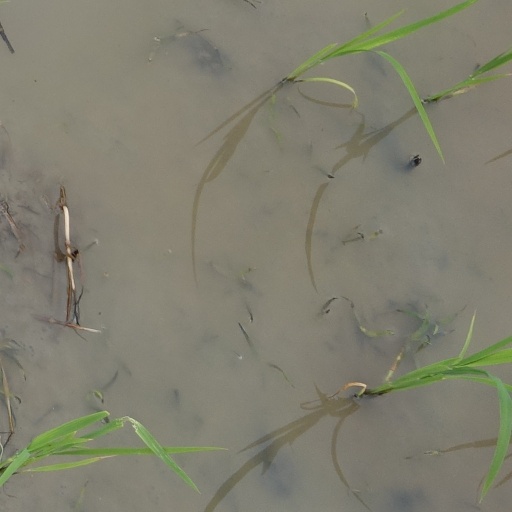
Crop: rice